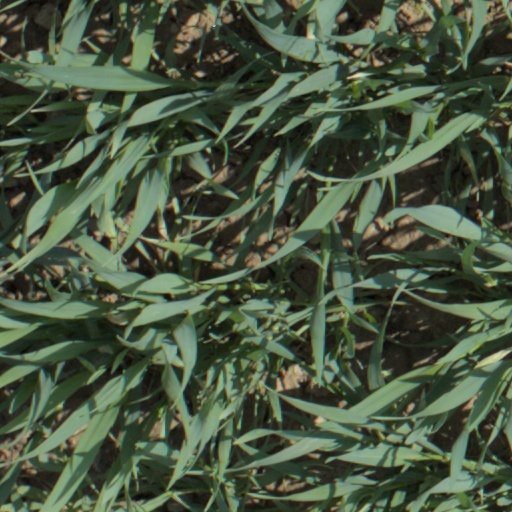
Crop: wheat